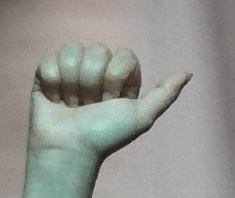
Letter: dhad